John Foster Dulles

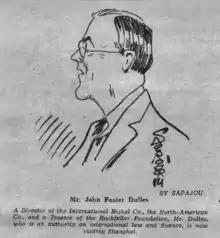
Caricature of Dulles on a 1938 visit to Shanghai

After the Wall Street Crash of 1929, Dulles's previous practice brokering and documenting international loans ended. After 1931 Germany stopped making some of its scheduled payments. In 1934 Germany unilaterally stopped payments on private debts of the sort that Dulles was handling. After the Nazi Party came to power, Dulles expressed sympathies for Adolf Hitler, requiring his legal staff in Berlin to sign "Heil Hitler" on all of Sullivan & Cromwell's outgoing mail; fearful of the optics, Sullivan & Cromwell's junior partners forced Dulles to cut all business ties with Germany in 1935. Nonetheless, Dulles and his wife continued to visit Germany until 1939. He was prominent in the religious peace movement and an isolationist, but the junior partners were led by his brother Allen, so he reluctantly acceded to their wishes.